Benedek Eszterhas

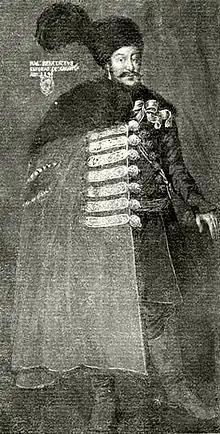
based on the original painting by Károly Csernai

Benedek Eszterhas (born as "Benedek Zerhas de Zerhashaz"; 1508 – before 25 August 1553) was a Hungarian noble from the kindred of Salamon, son of Márton Zerhas de Zerhashaz and his second wife Erzsébet Wad de Felszász. He had five siblings.